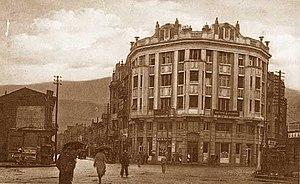
La place de Macédoine est la place centrale de Skopje, la capitale de la République de Macédoine du Nord. Elle couvre 18 500 m², ce qui en fait la plus vaste place du pays.